Rochester Township, Lorain County, Ohio

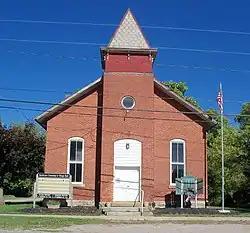
Rochester Village and Rochester Township Hall

The township is governed by a three-member board of trustees, who are elected in November of odd-numbered years to a four-year term beginning on the following January 1. Two are elected in the year after the presidential election and one is elected in the year before it. There is also an elected township fiscal officer, who serves a four-year term beginning on April 1 of the year after the election, which is held in November of the year before the presidential election. Vacancies in the clerkship or on the board of trustees are filled by the remaining trustees.